Hanau

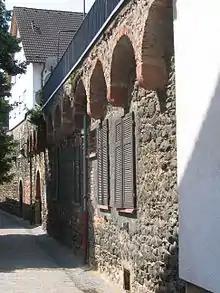
Relic of the first (medieval) town-fortification

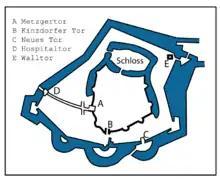
Hanau in around 1550. Centre: medieval town; "Schloss" = castle; A+B: gates within the medieval town wall; C+D: gates of the 16th century fortification

Hanau was first mentioned as a settlement in 1143. It was the site of a castle that used the river Kinzig as a defense. The castle belonged to a noble family that began calling themselves "of Hanau" in the 13th century. A village developed around the castle and it became a town in 1303. As a result of this history, Hanau's main church stood outside its walls in the village of Kinzdorf. The villagers moved into Hanau and Kinzdorf became an abandoned village, leaving only the church. In the 15th century the status of the Hanau parish church was transferred to the church of Mary Magdalene within the town walls.